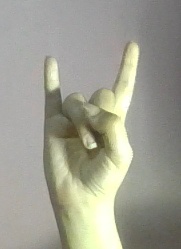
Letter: la